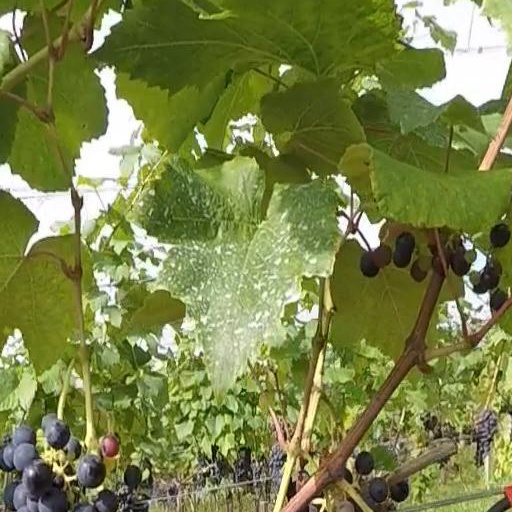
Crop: grape